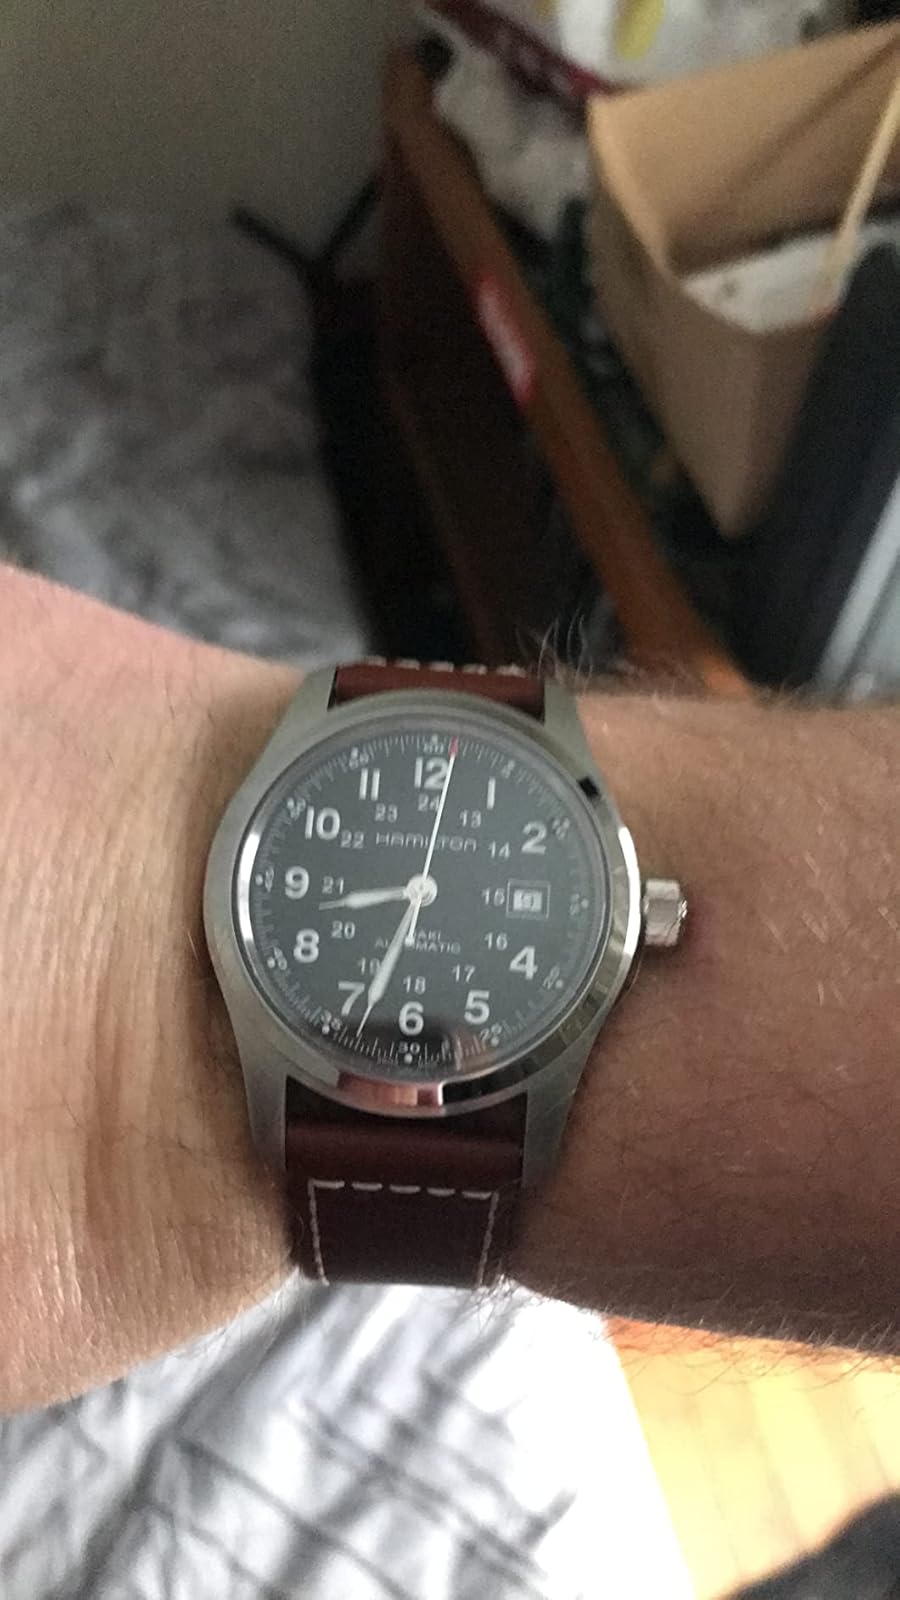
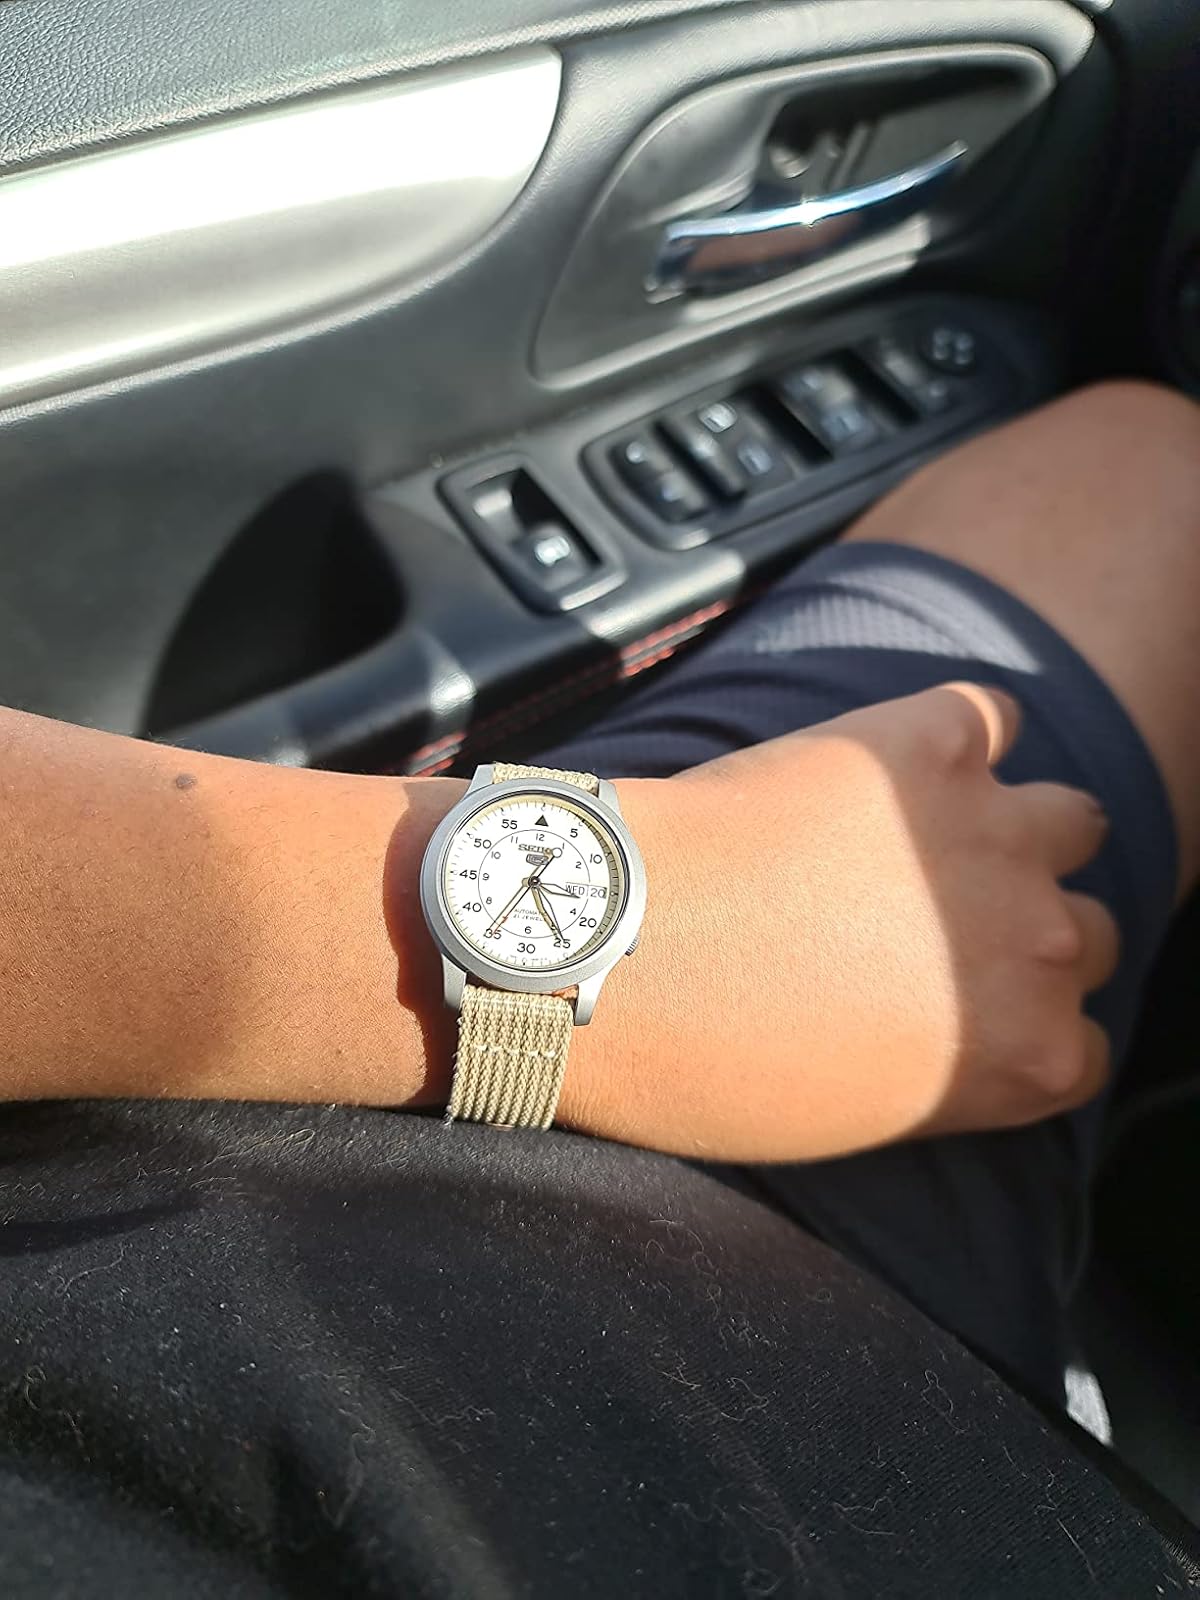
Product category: accessories_watch
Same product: no